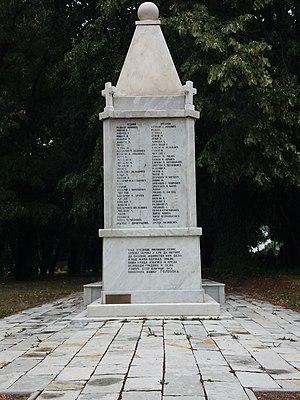
L'église de l'Ascension de Golobok est une église orthodoxe serbe située à Golobok, dans le district de Podunavlje et dans la municipalité de Smederevska Palanka en Serbie. Elle est inscrite sur la liste des monuments culturels protégés de la République de Serbie.